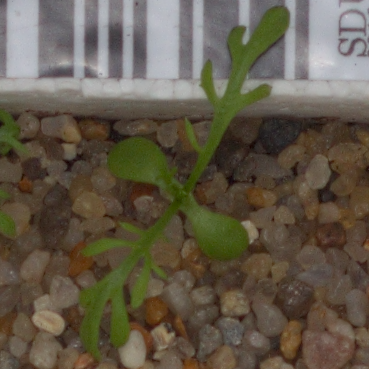
Label: scentless_mayweed